Harald Steen

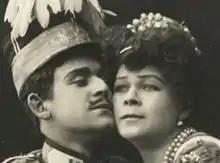
Harald Steen and his wife at the Central Theater in 1907, performing in "The Merry Widow"

Harald Steen (April 2, 1886 – April 18, 1941) was a Norwegian tenor and actor.